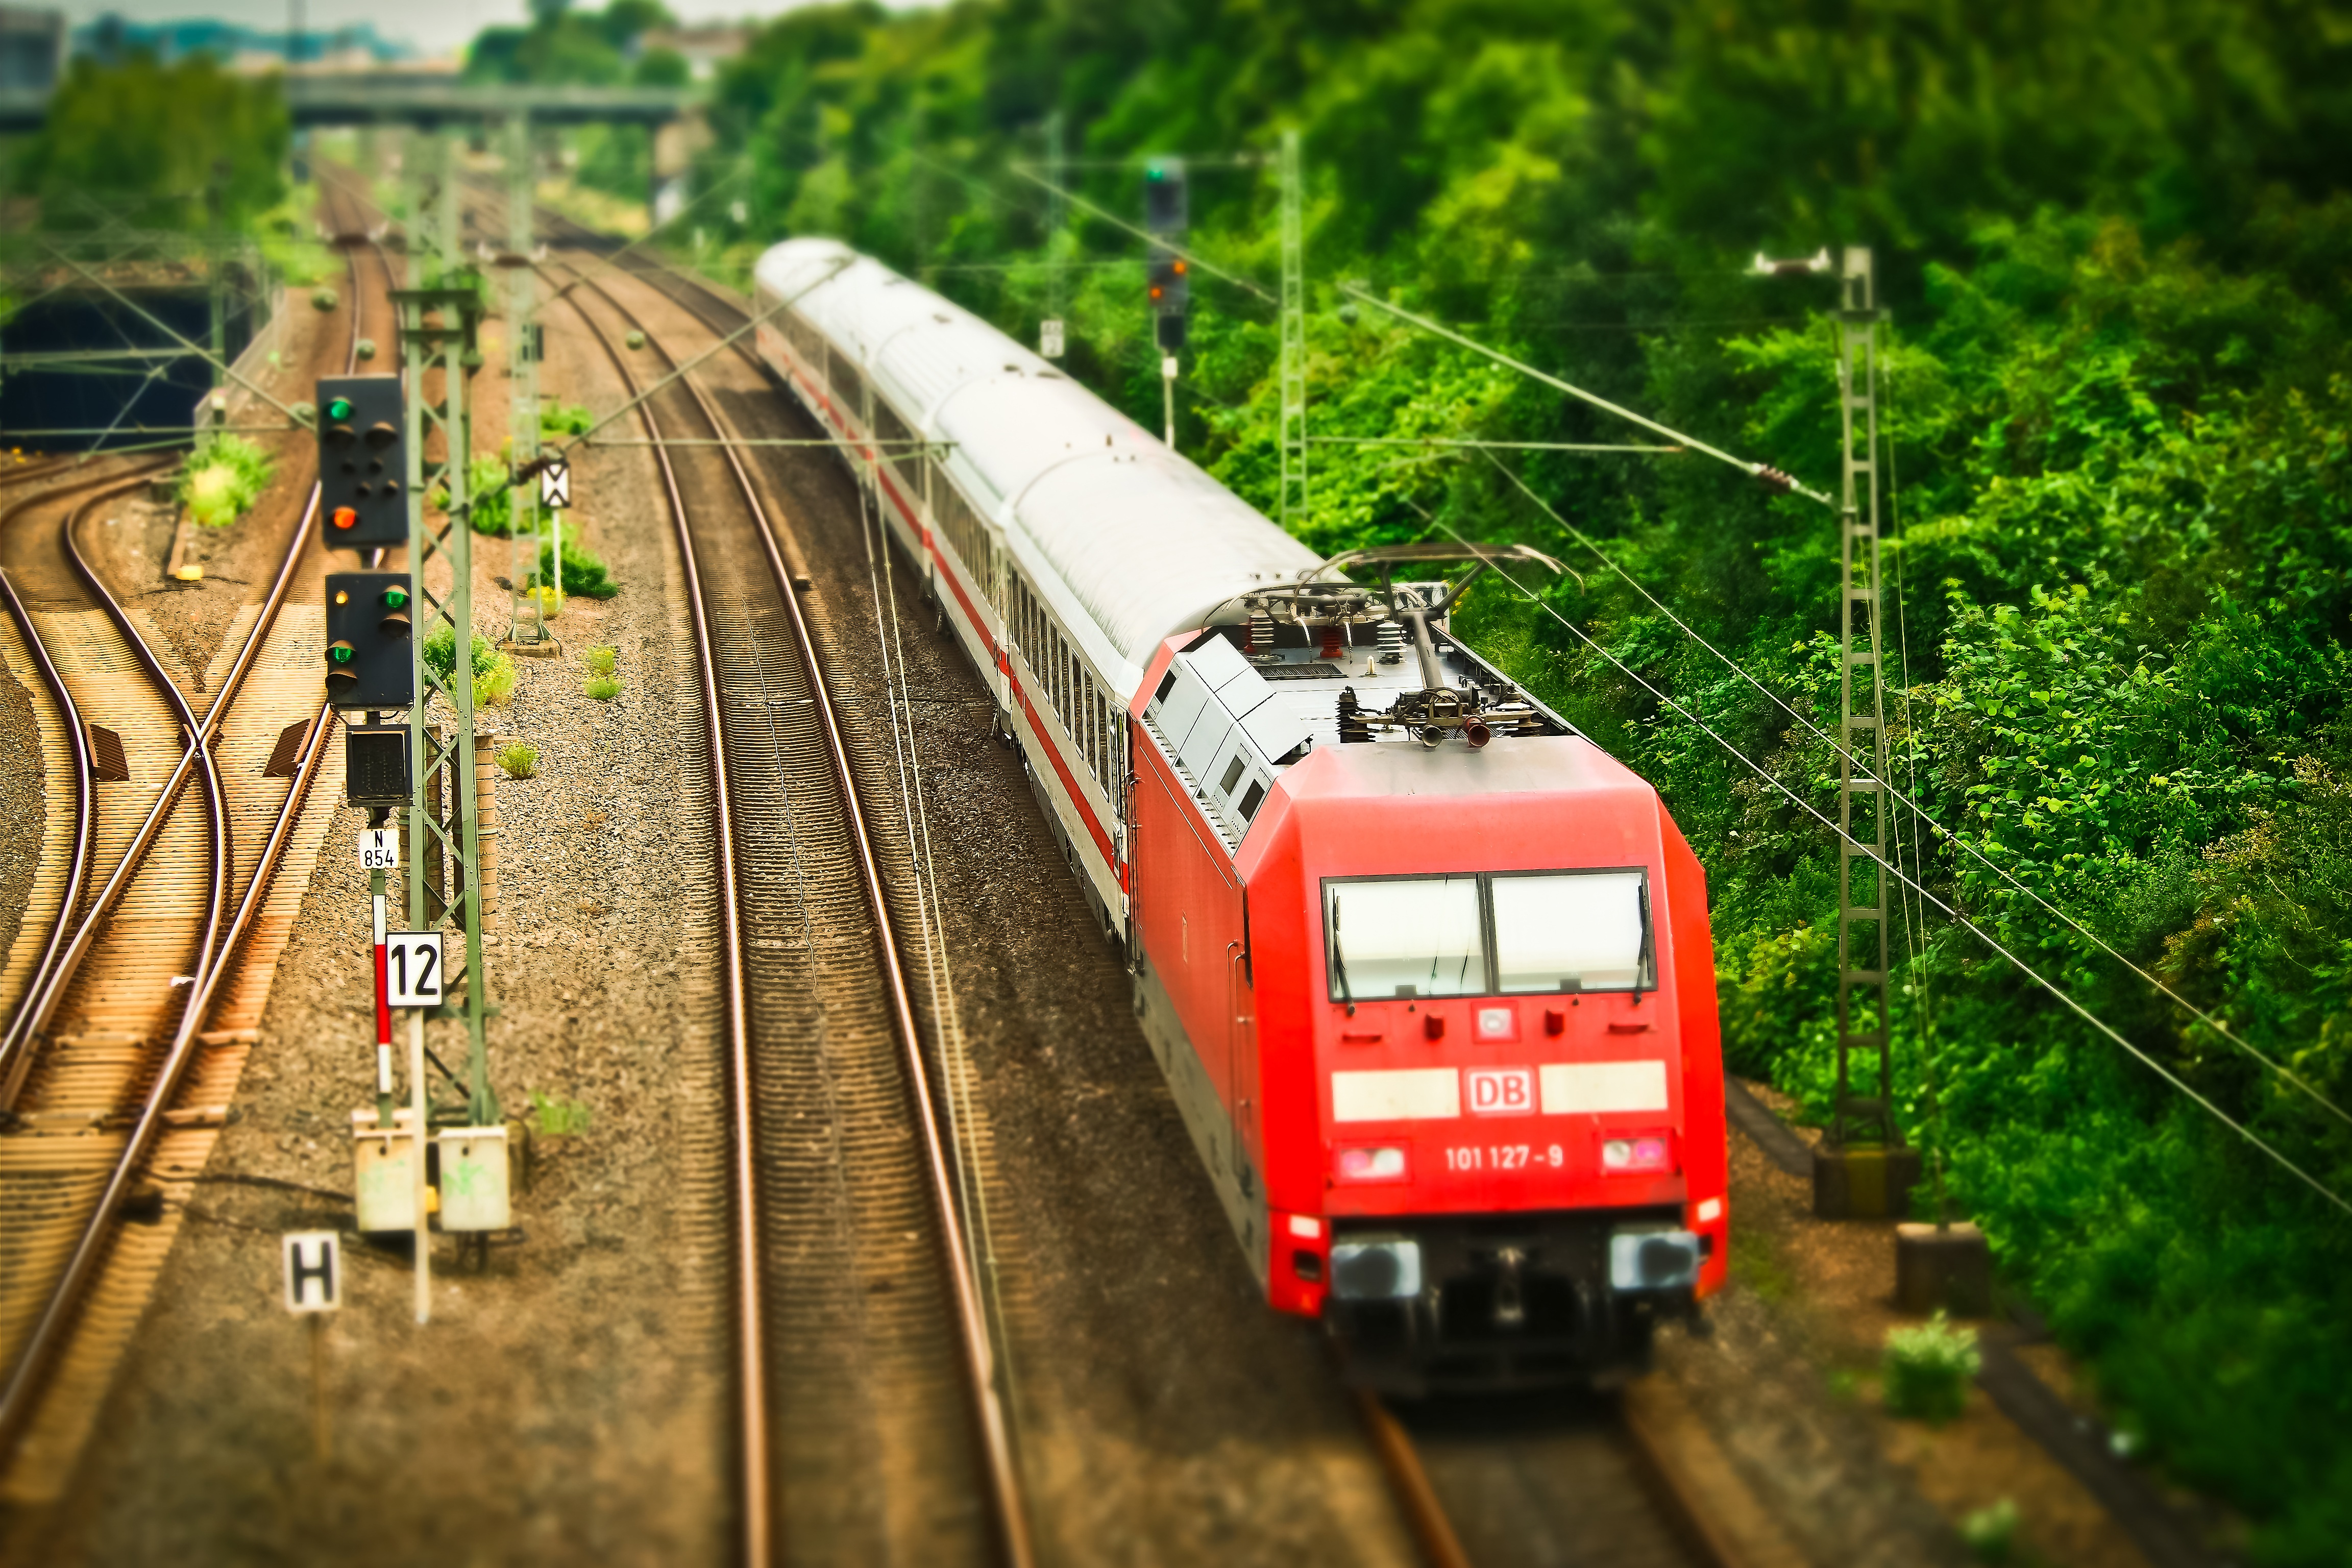
track, railway, train, transport, vehicle, lane, public transport, railways, seemed, db, rail transport, railway tracks, electric locomotive, rail traffic, tilt shift, s bahn, zugfahrt, land vehicle, rolling stock, metropolitan area